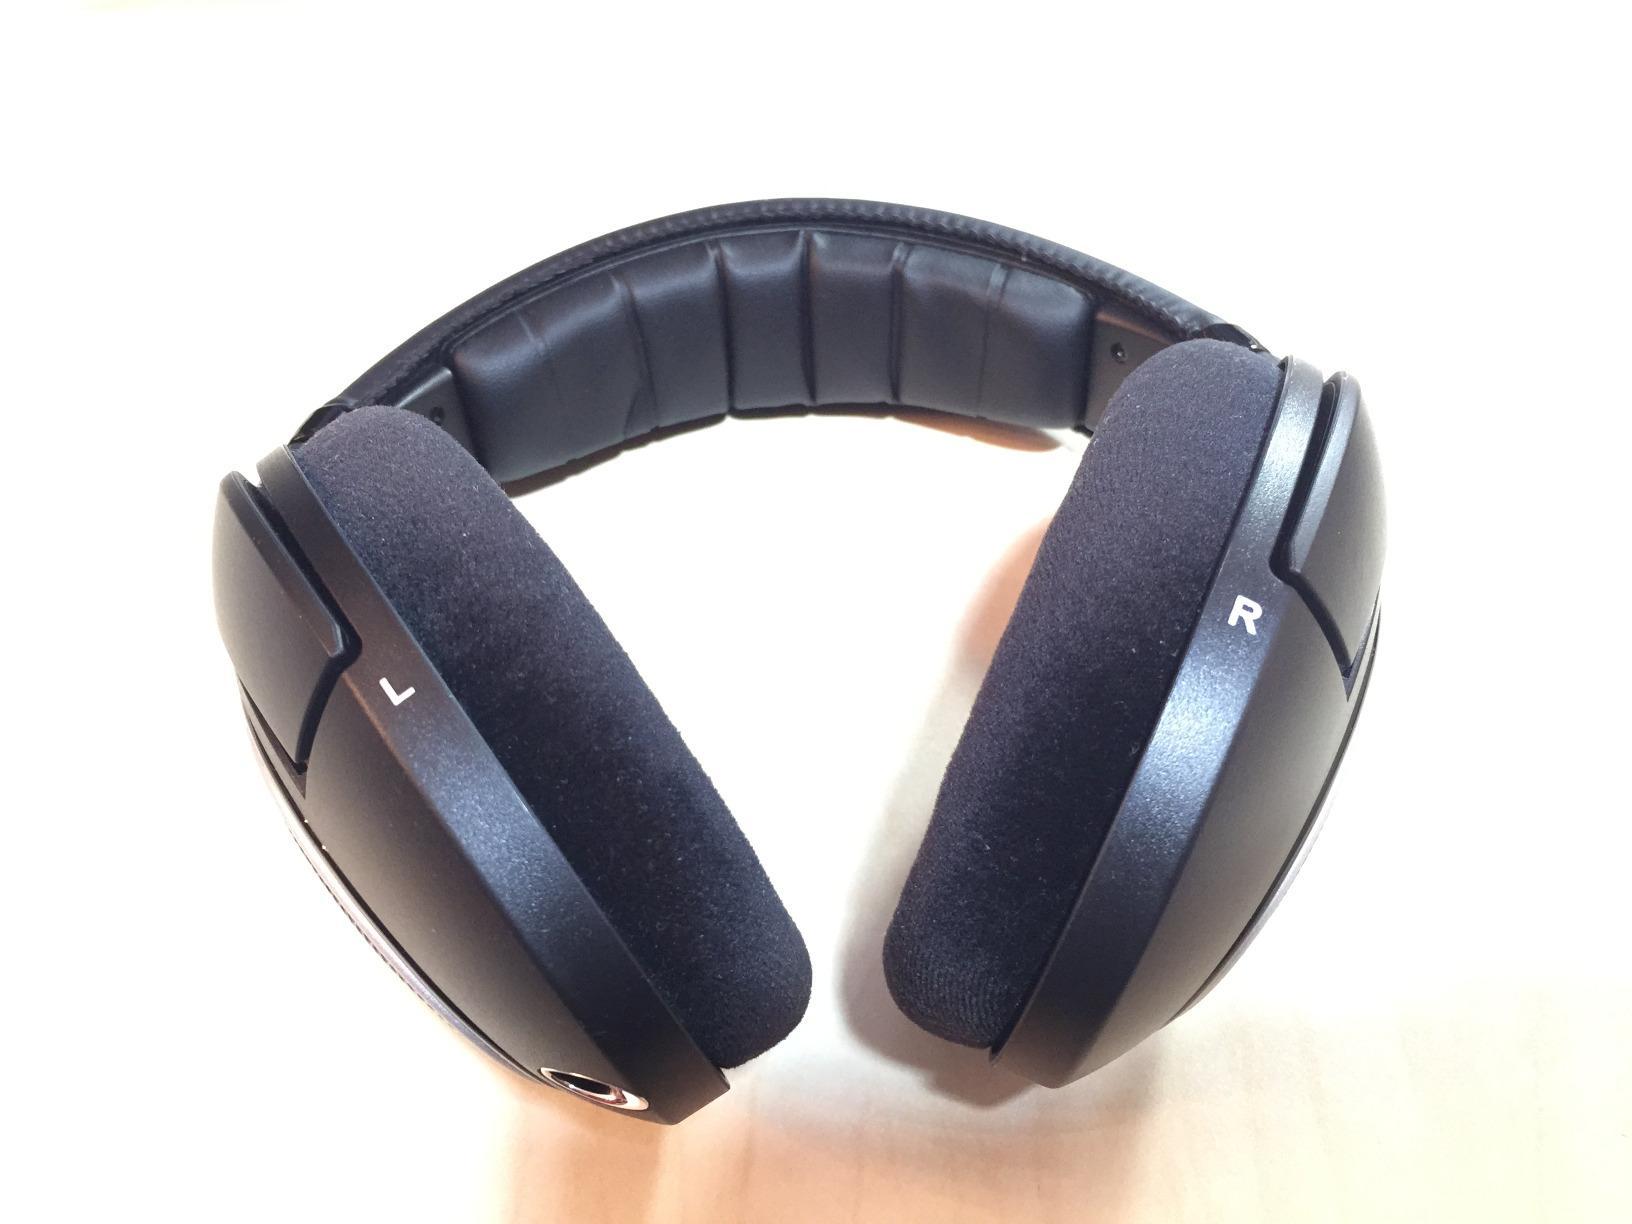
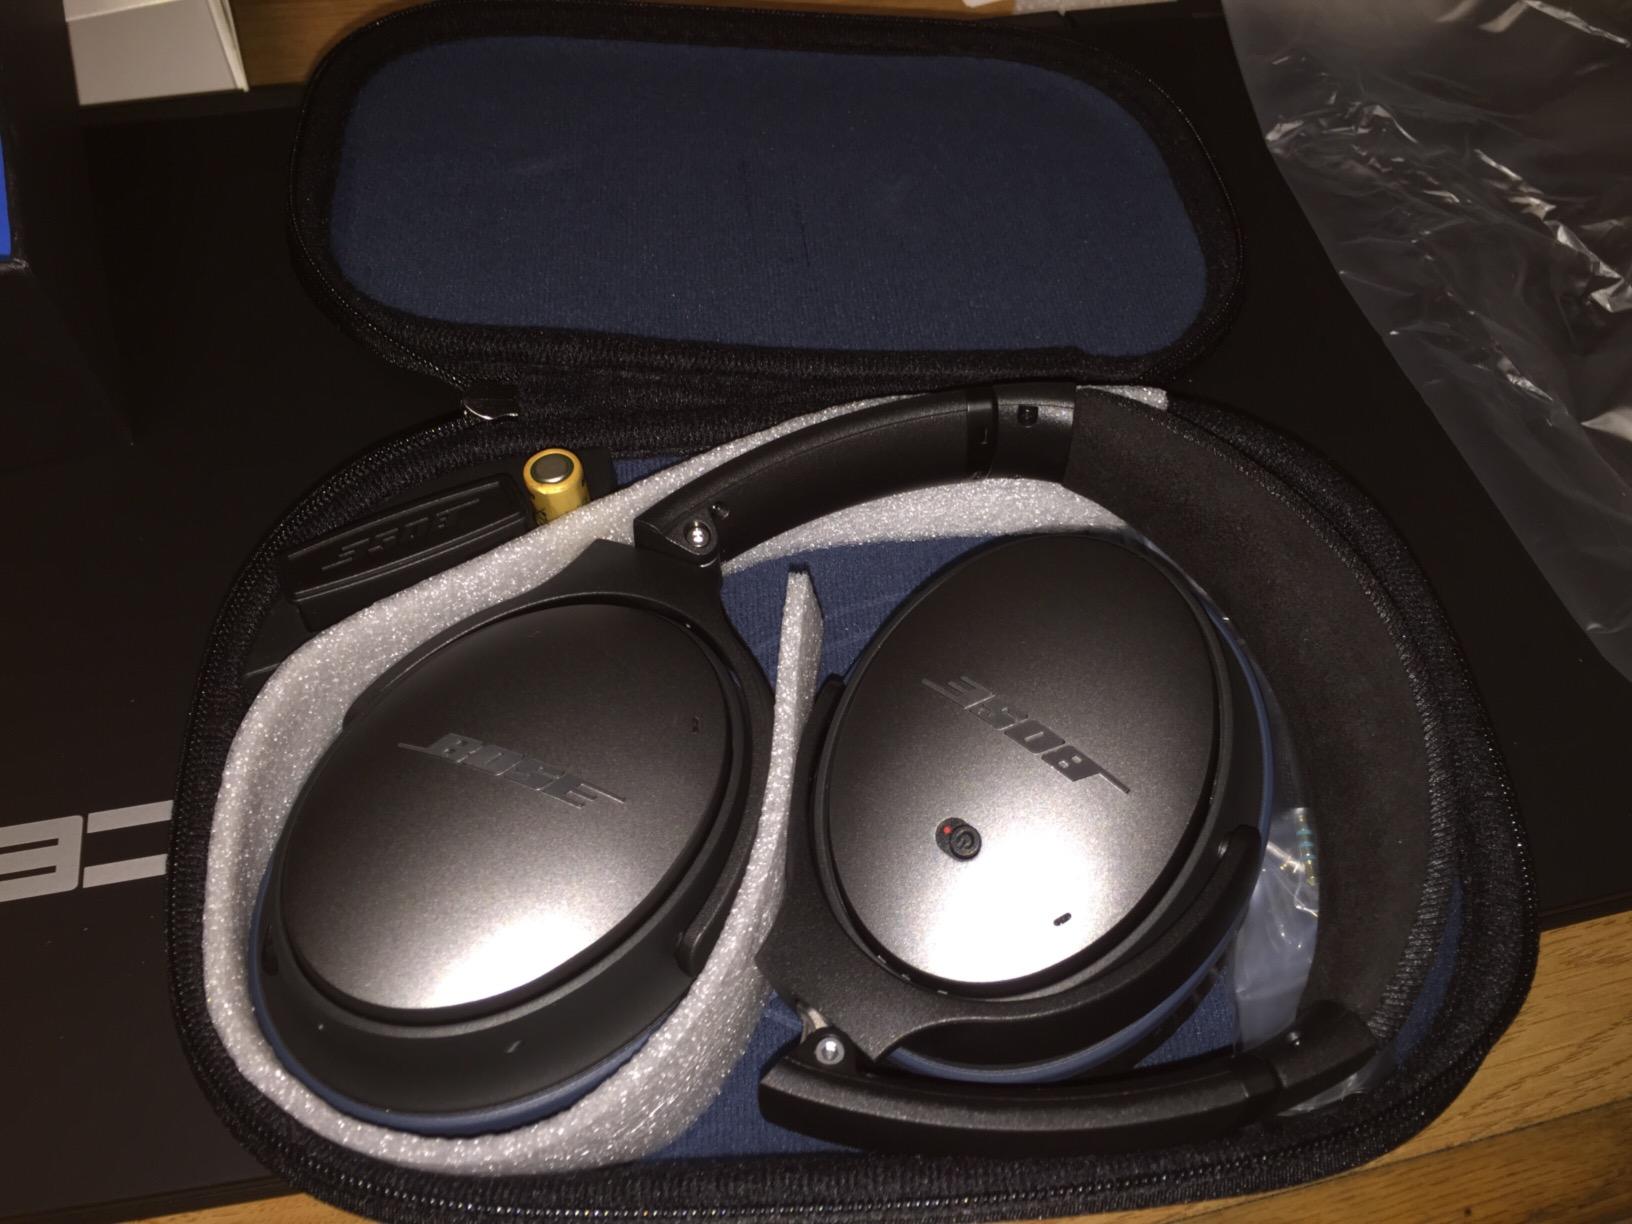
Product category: headphones
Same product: no